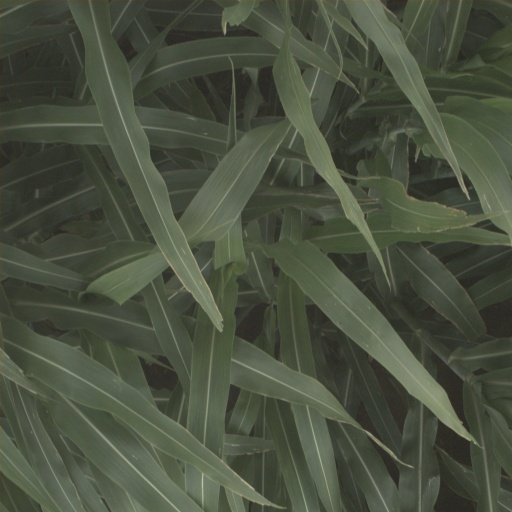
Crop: sorghum